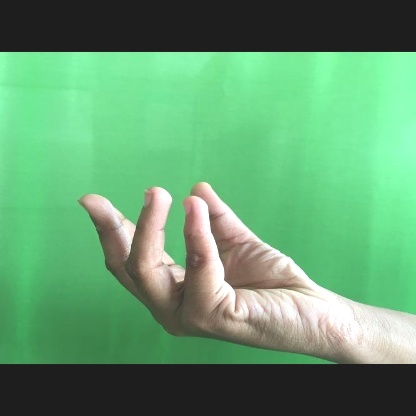
Mudra: Padmakosha